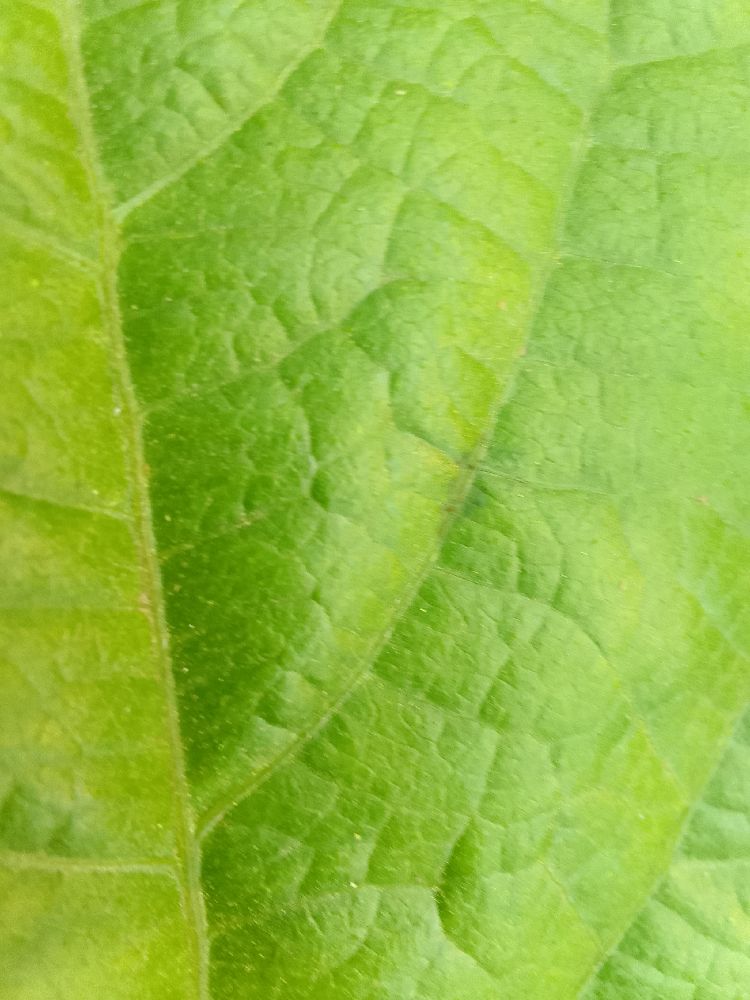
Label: healthy